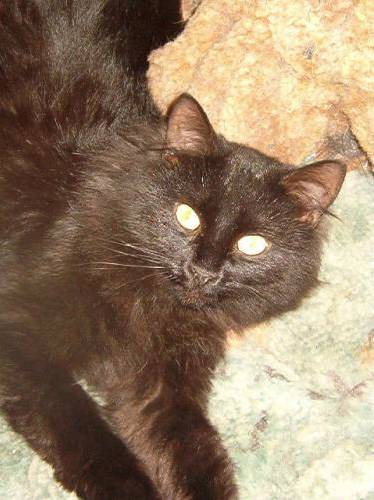
Label: cat